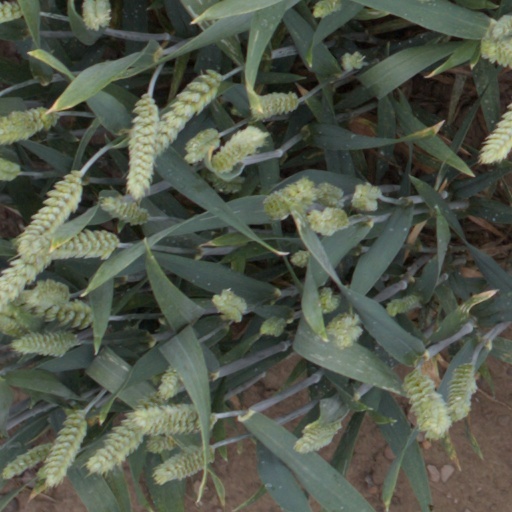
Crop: wheat